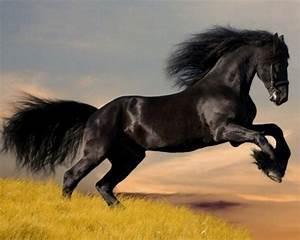
horse